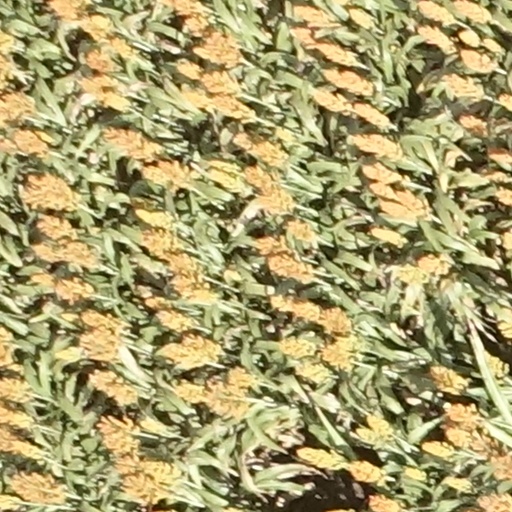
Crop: sorghum